Arthur Upham Pope

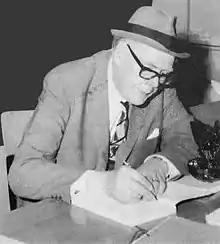
Pope (c. 1952)

Arthur Upham Pope (February 7, 1881 – September 3, 1969) was an American scholar, art historian, and architecture historian. He was an expert on historical Persian art, and he was the editor of the "Survey of Persian Art" (1939). Pope was also a university professor of philosophy and aesthetics, an archaeologist, photographer, museum director, interior designer, and the co-founder of an international scholarly organization.